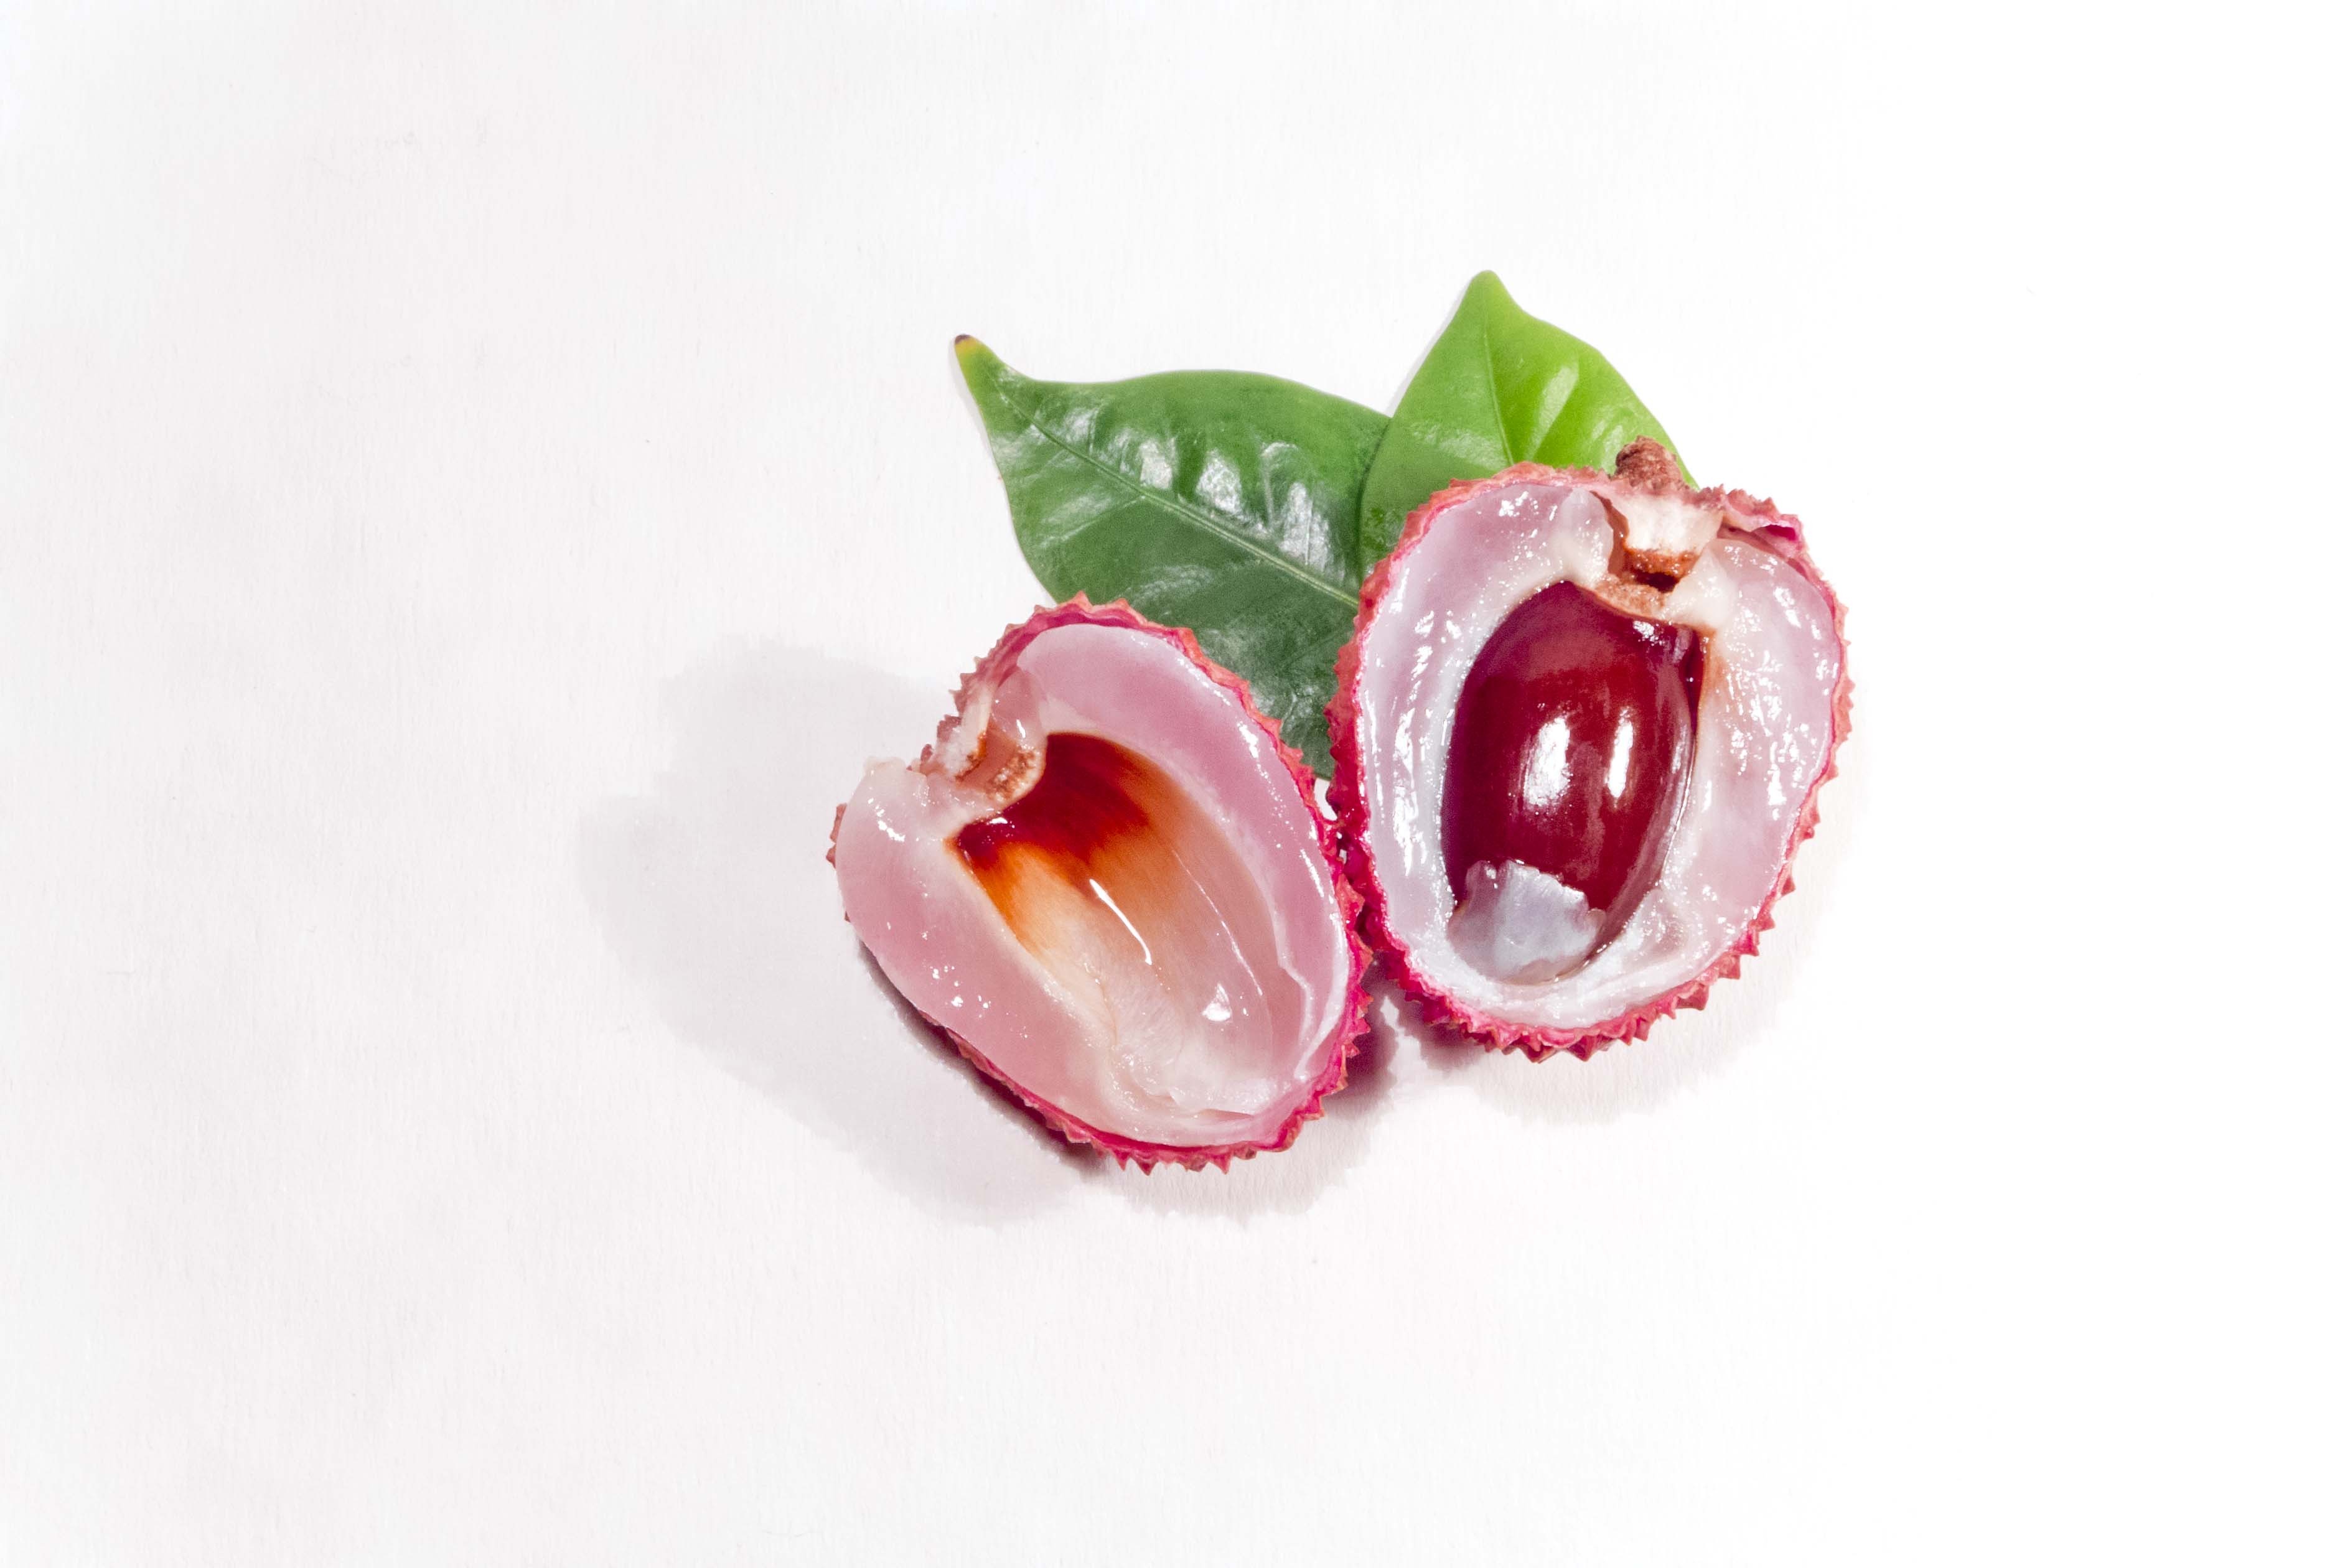
hand, plant, fruit, sweet, petal, heart, food, produce, vegetable, fresh, pink, eating, jars, organ, lean, healthy food, flowering plant, lychees, land plant